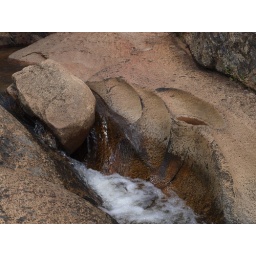
rock carved by water can give such splendid forms